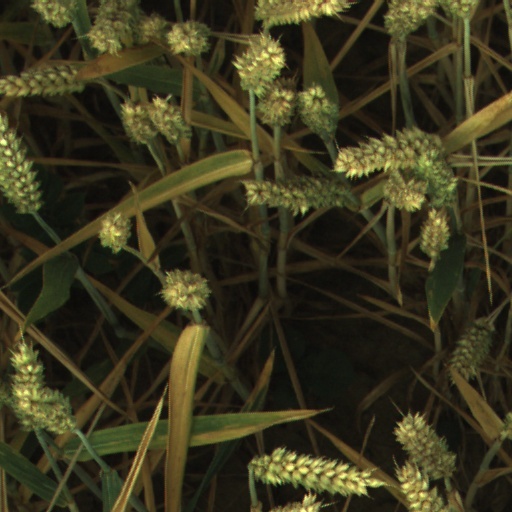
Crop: wheat